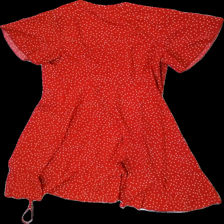
View: back
Type: Dress
Category: Ladies
Brand: Not in the list
Brand text on label: Shein
Colors: Red, White
Material: 100% polyester
Pattern: Dots
Cut: Regular
Size: S
Season: All
Trend: Denim
Smell: Minor
Price range: <50
Recommended usage: Reuse
Comment: detergent scent